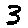
Label: 3